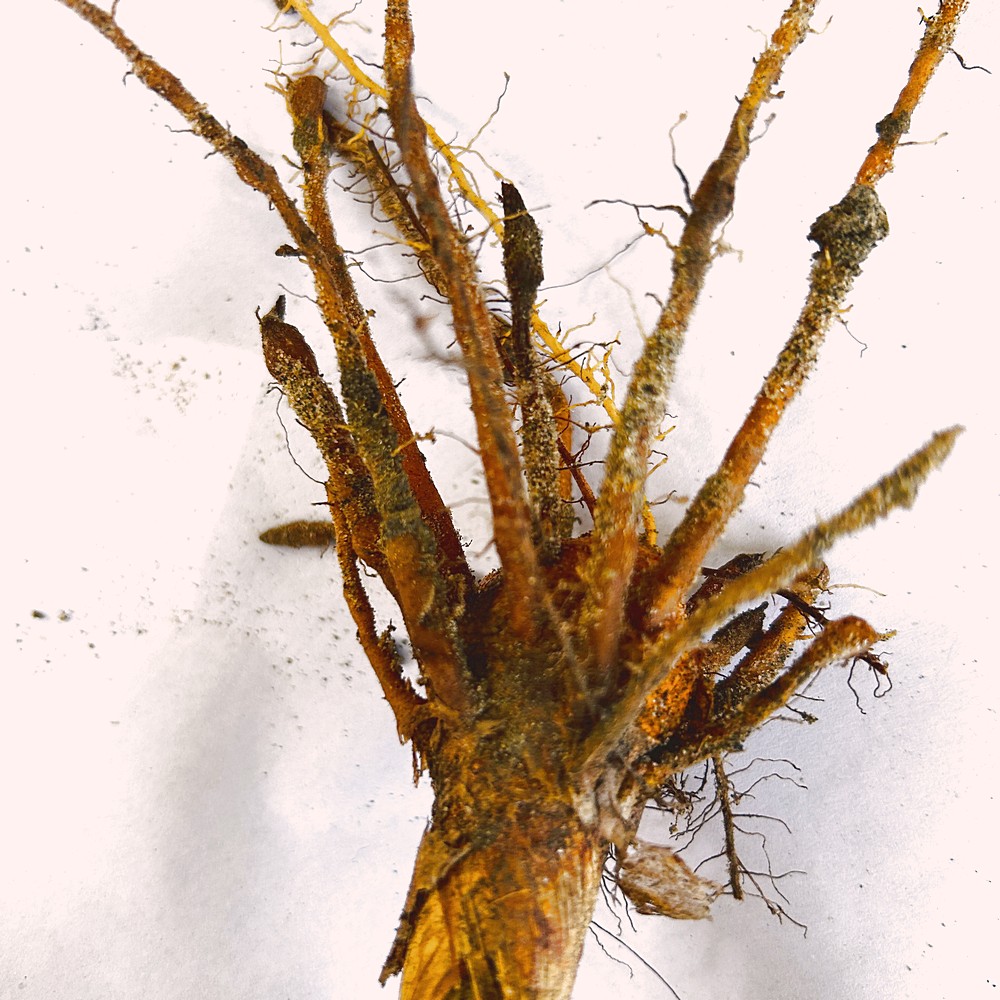
Label: Rhizome Disease Root